David Cassidy

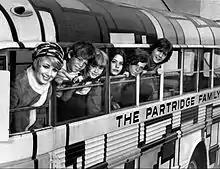
"The Partridge Family", season 1. L-R: Shirley Jones, Jeremy Gelbwaks, Suzanne Crough, Susan Dey, Danny Bonaduce and Cassidy.

David Cassidy was born at Flower Fifth Avenue Hospital in New York City, the son of singer and actor Jack Cassidy and actress Evelyn Ward. His father was of half Irish and half German ancestry, and his mother was descended mostly from Colonial Americans, along with having some Irish and Swiss roots. His mother's ancestors were among the founders of Newark, New Jersey.